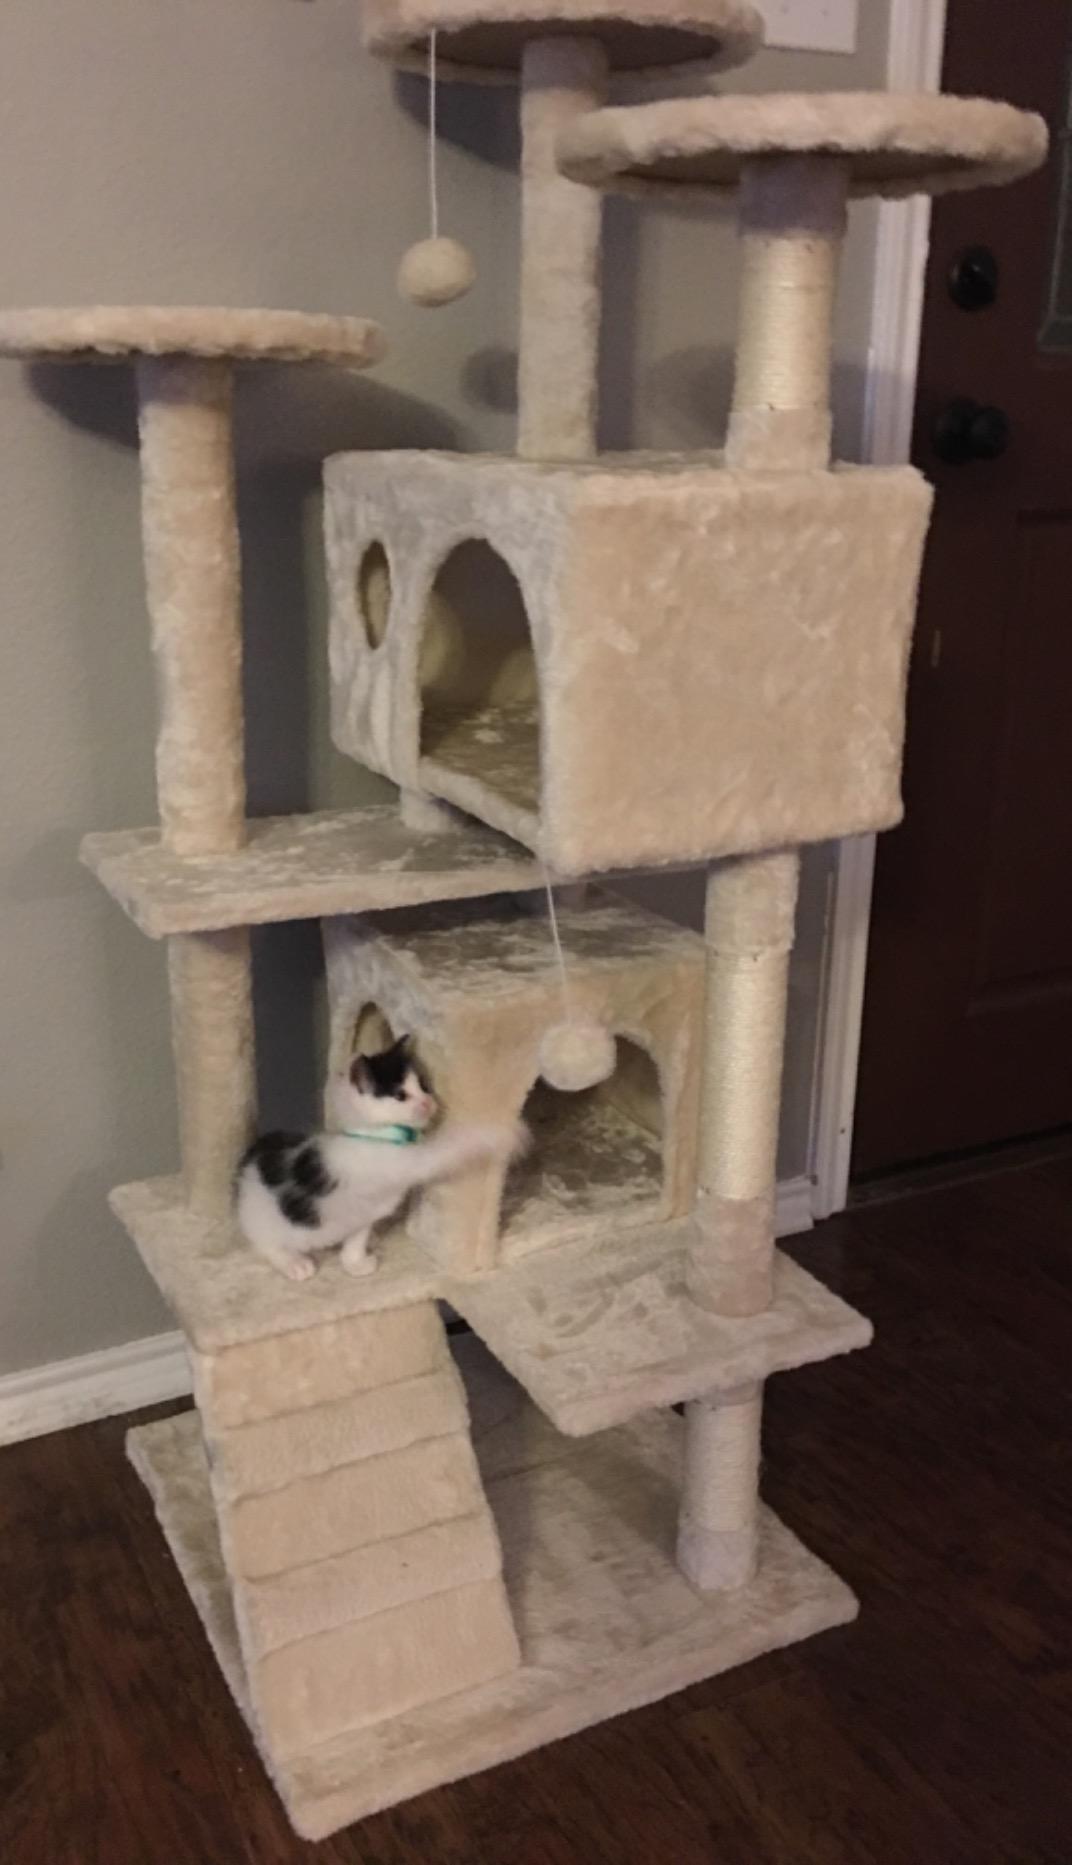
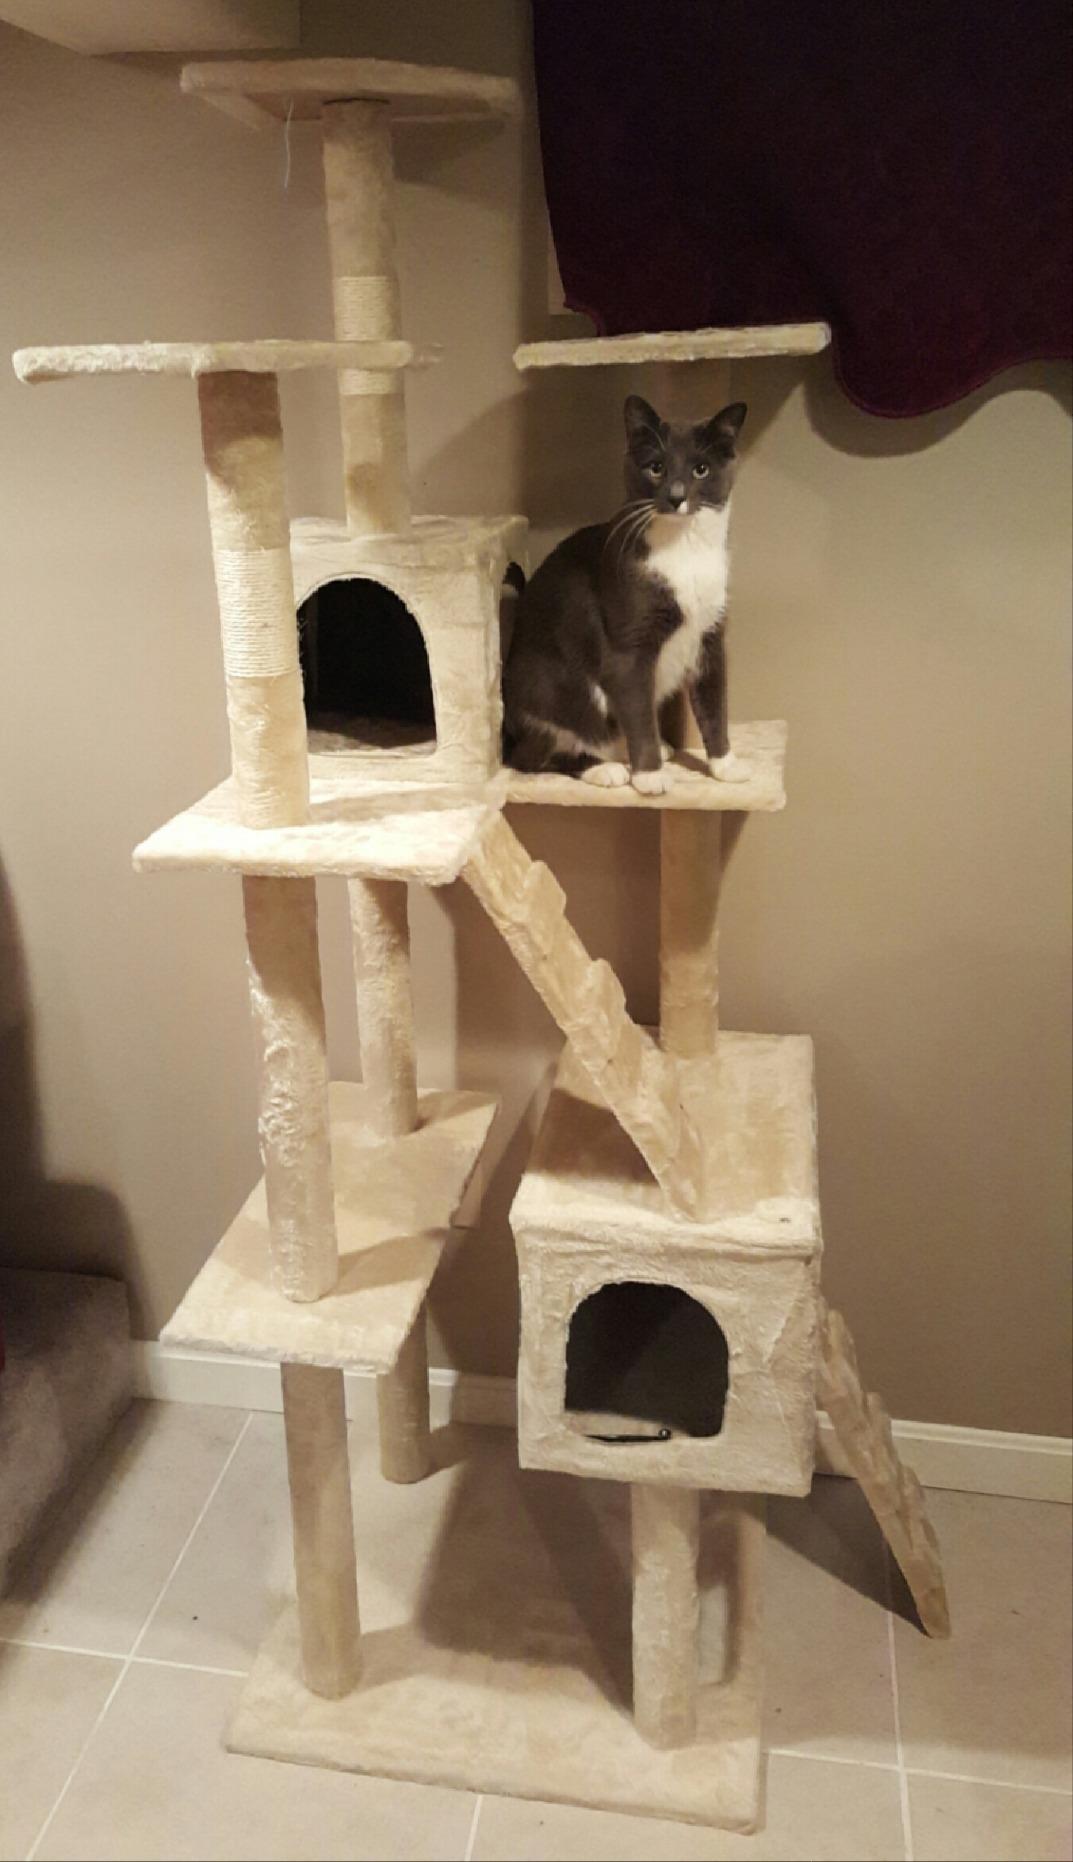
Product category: items_cat tree
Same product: no